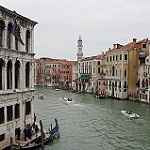
Label: street